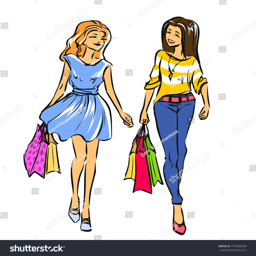
young slender women after going shopping .